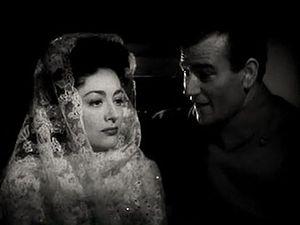
Quelque part en France est un film américain réalisé par Jules Dassin, sorti en 1942.
Elmo Veron est un monteur américain, né le 17 septembre 1903 à La Nouvelle-Orléans, mort le 7 novembre 1990 à Los Angeles.